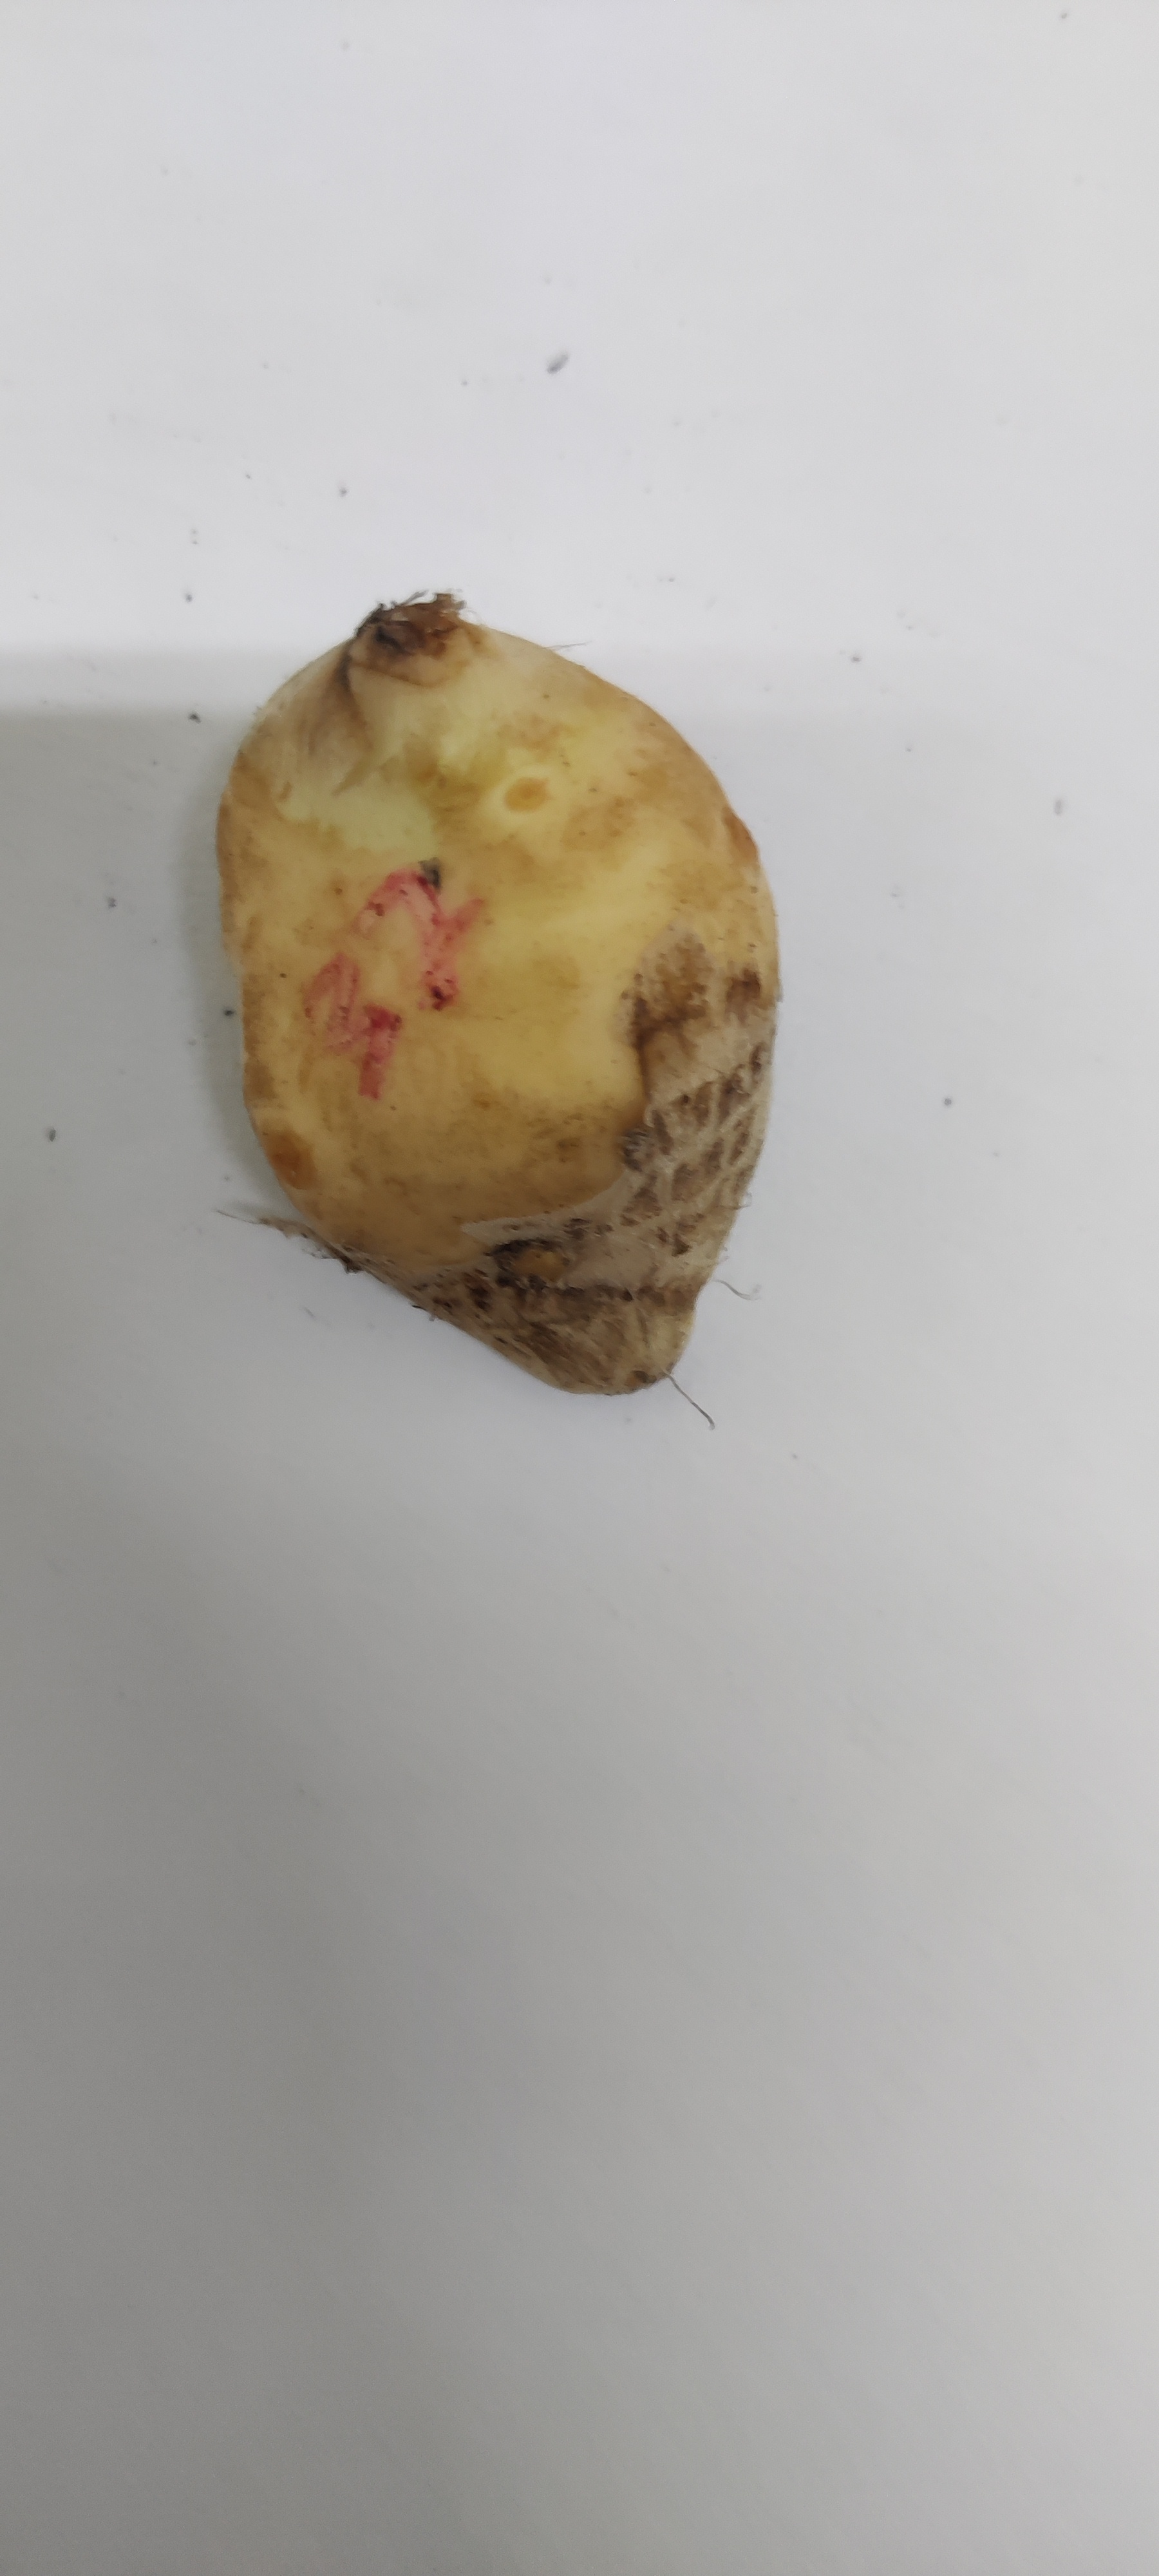
Crop: Taro root
Condition: Fresh